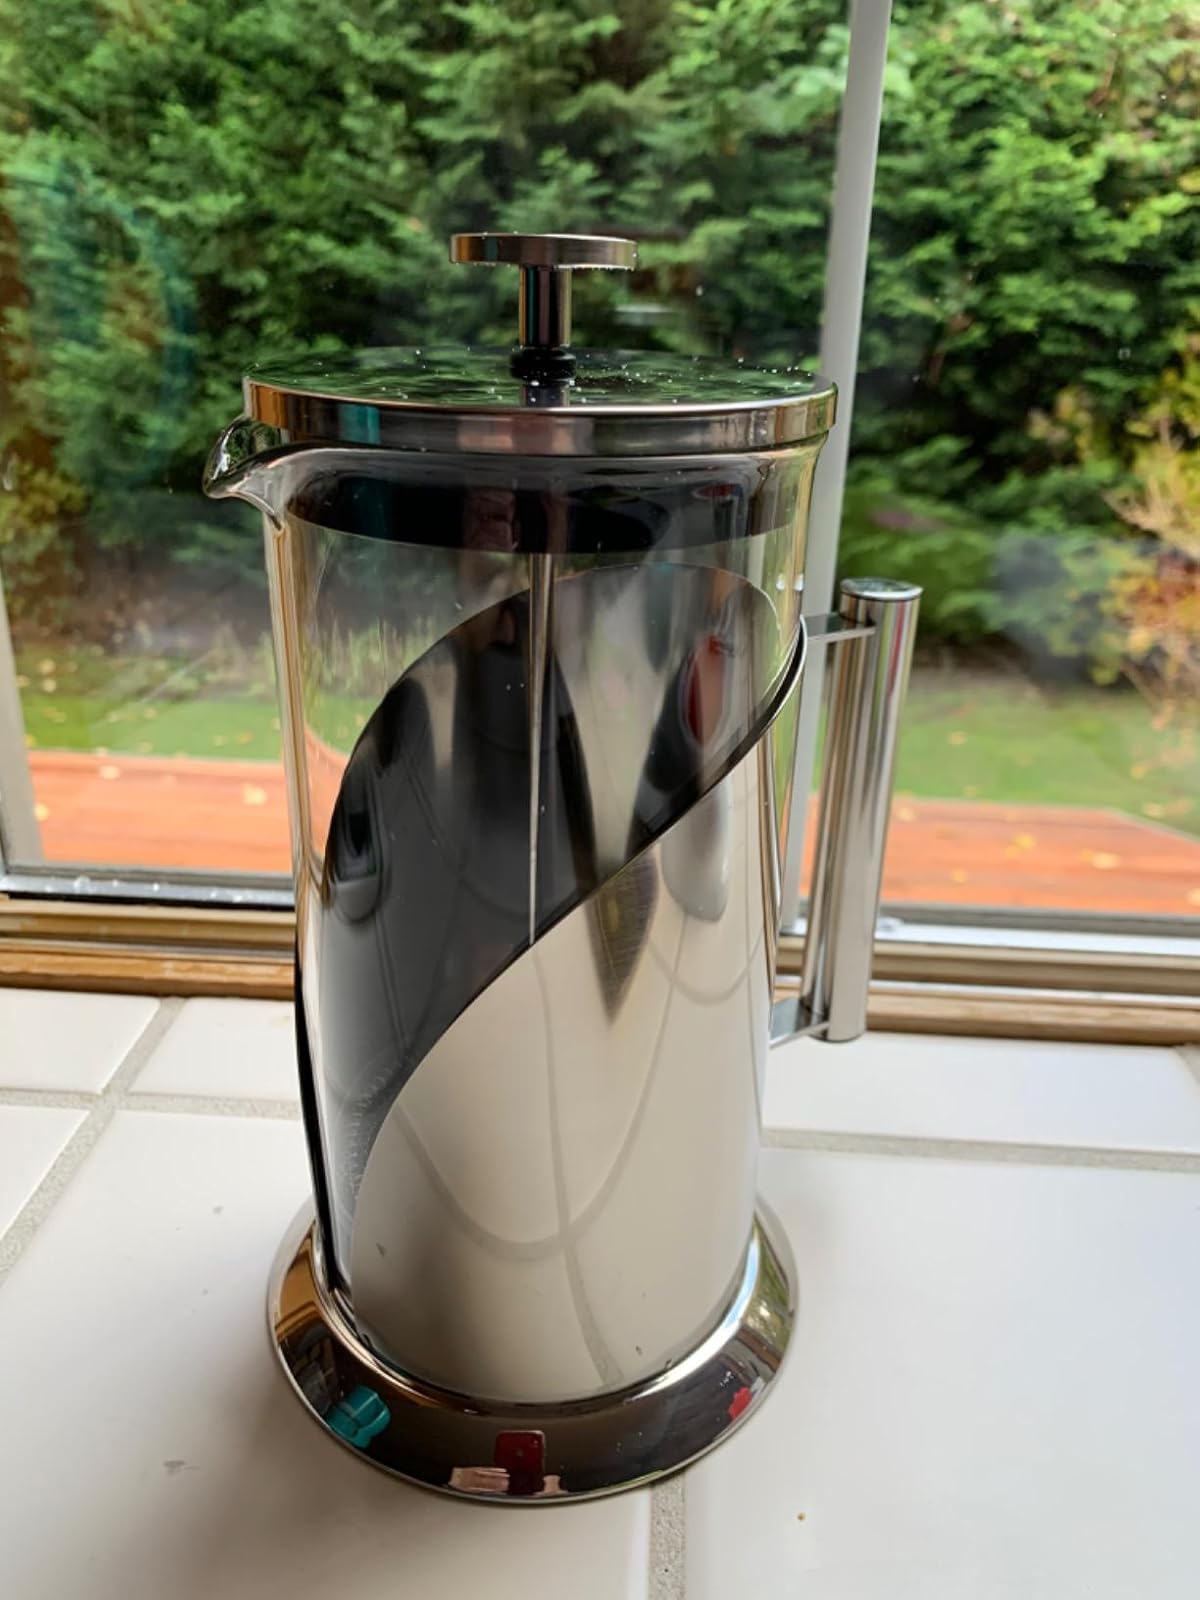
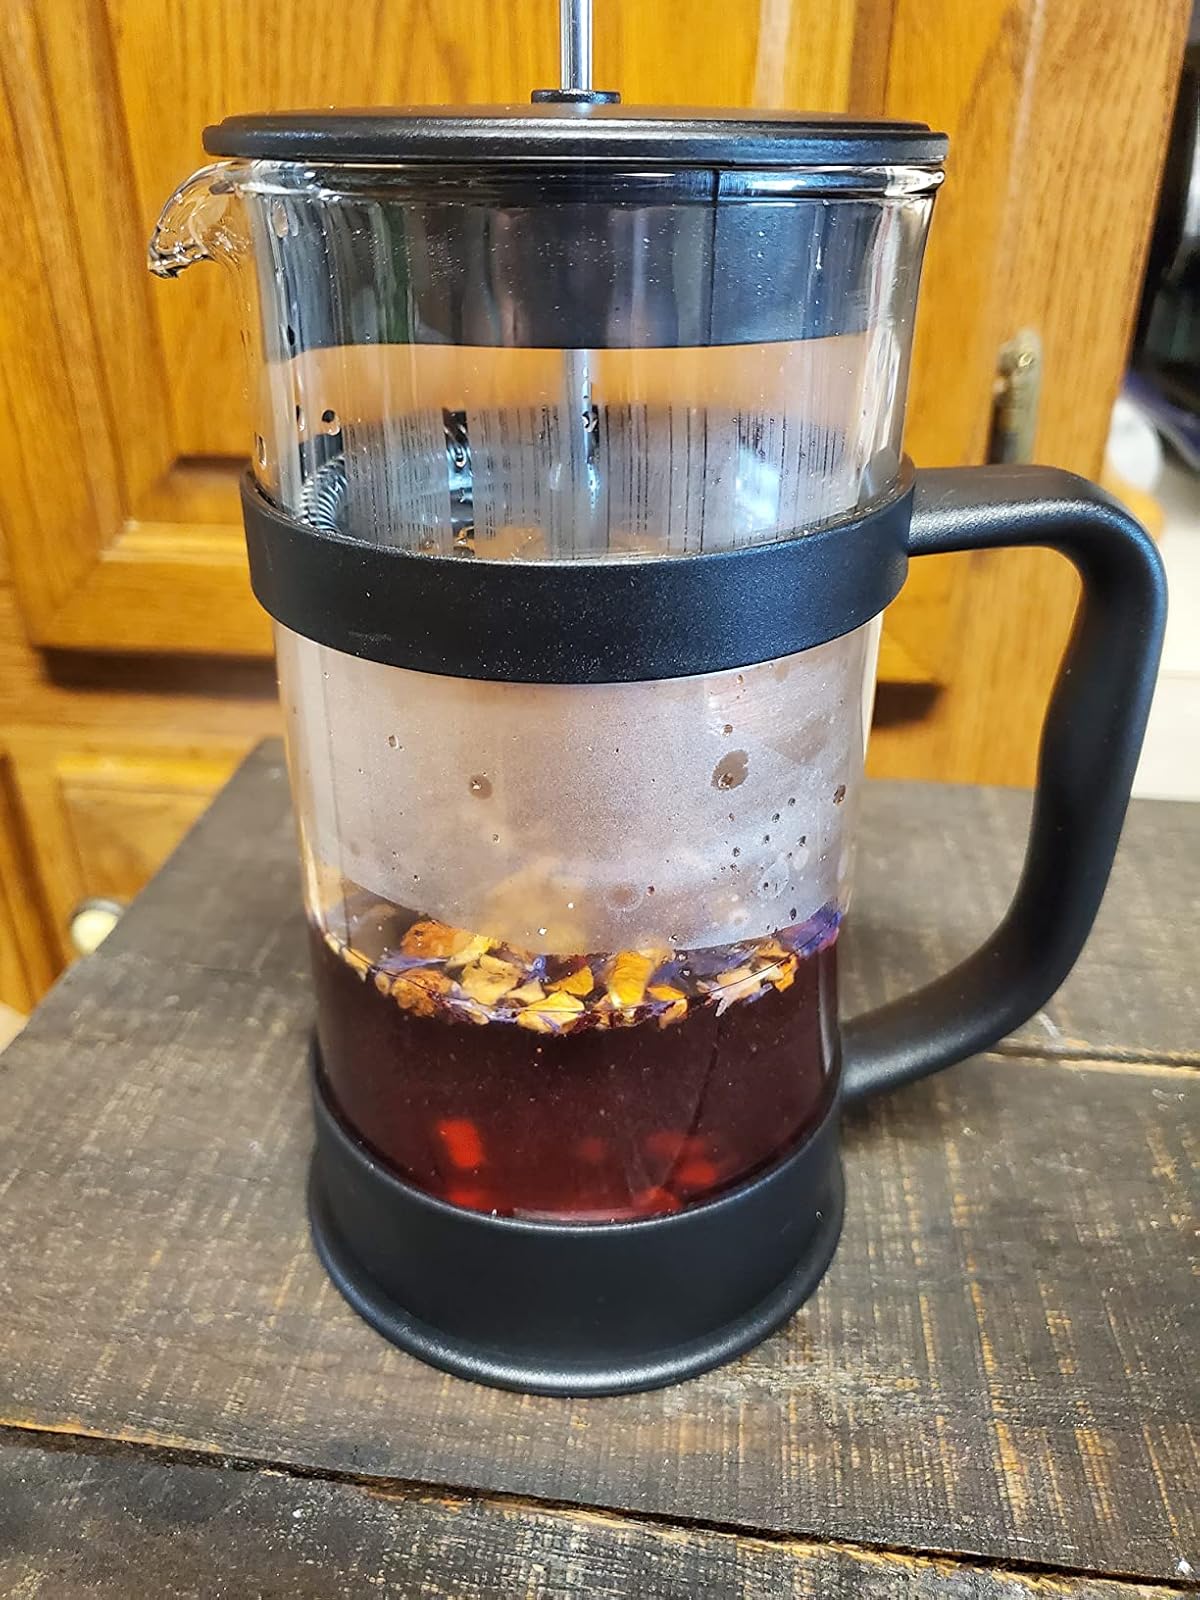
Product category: items_tea
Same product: no